Charles I of Austria

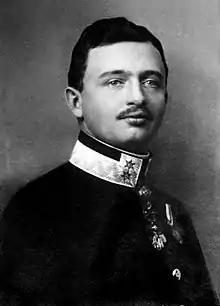
Charles as Archduke

Historians have been mixed in their evaluations of Charles and his reign. In the interwar period, he was celebrated in Austria as a military hero. When Nazi Germany took over it made his memory into that of a traitor. For decades after 1945, both popular and academic interest practically disappeared, but attention has slowly returned.